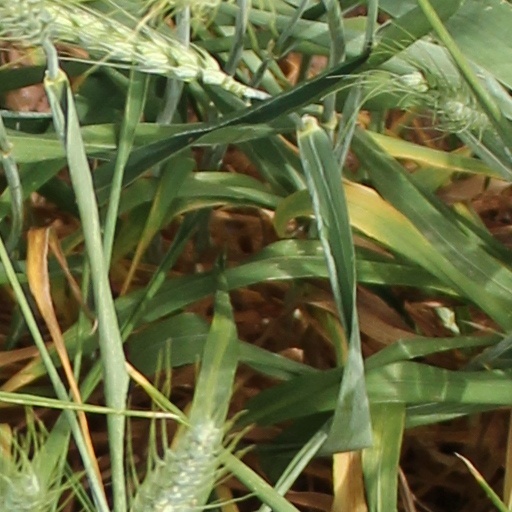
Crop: wheat